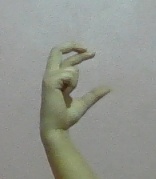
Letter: thal